Río Negro Province

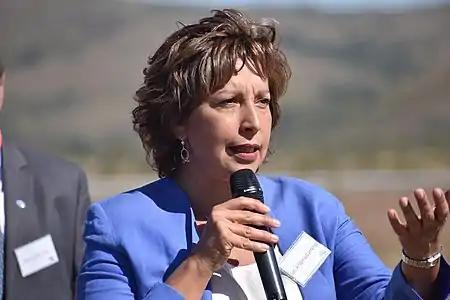
Governor Arabella Carreras

The province received immigrants mostly from Chile, Italy, Switzerland, Spain, Germany and the United Kingdom during the last years of the 19th century and the first years of the 20th century.